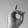
ASL letter: D